Rocca Maggiore

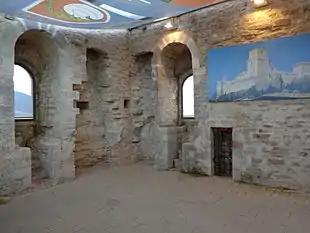
The interior

The current structure of Rocca Maggiore was built in 1316 and consists of two fortresses: the Major and the Minor.